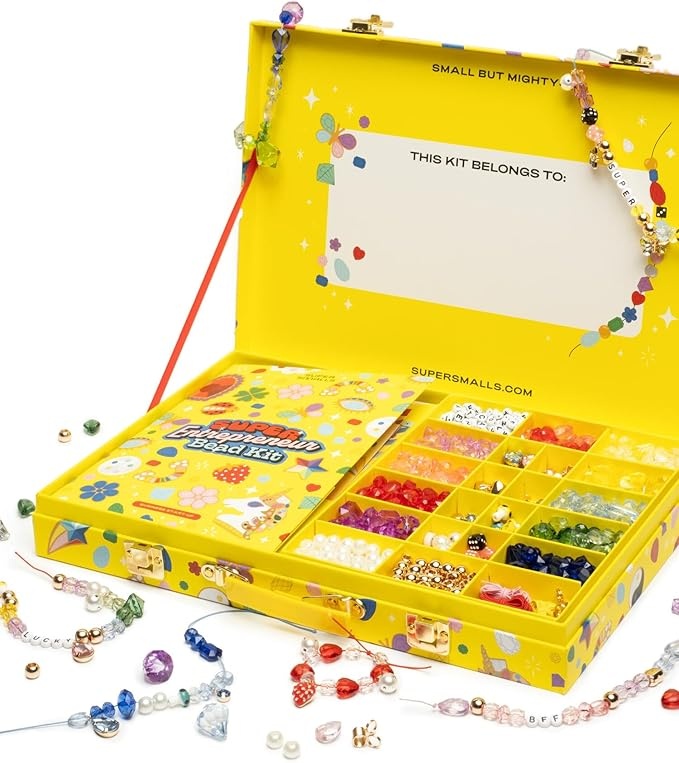
Super Smalls Super Entrepreneur Bead Kit | Jewelry Making Kit for Kids | Ages 4+
About This ALL IN ONE KIT - Everything you need to start your beading business! Kit includes 600+ gems and beads mix, 30+ feet of stretchy cord to make necklaces, bracelets & more, 25+ special charms, 2 bead stoppers + smiley face beads, jewelry stand and jewelry cards, a Super Jewelry Bead Board and interactive how-to guides! THESE BEADS MEAN BUSINESS - The Super Entrepreneur Bead Kit promotes creativity, social development and pretend play. It blends jewelry crafting with entrepreneurship, providing children with a comprehensive platform to explore their creative and business talents. THE NEW LEMONADE STAND - With interactive guides and tools for design precision, kids learn valuable entrepreneurial skills while having fun. From setting up their own brand to showcasing their creations, this kit sets the stage for young dreamers to truly shine! HOW-TO GUIDES - Offer clear, step-by-step instructions, making it accessible and engaging for children of all abilities, ensuring that no one is left behind. SUPER SMALLS: Our designs are inspired by the grown-up world of outrageous and extravagant jewels, translated to appeal to a kid’s whimsical eye and withstand their active lifestyle. Overview Brand : Super Smalls Age Range (Description) : Kid Color : Multicolor Theme : Entrepreneur Cartoon Character : Jewelry
Brand: SuperSmalls
Category: Arts & Entertainment > Hobbies & Creative Arts > Arts & Crafts > Art & Craft Kits > Jewelry Making Kits